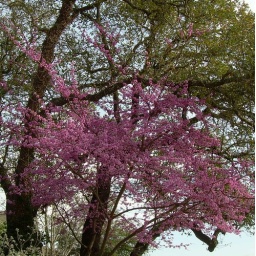
small red bud tree blooming underneath a live oak canopy